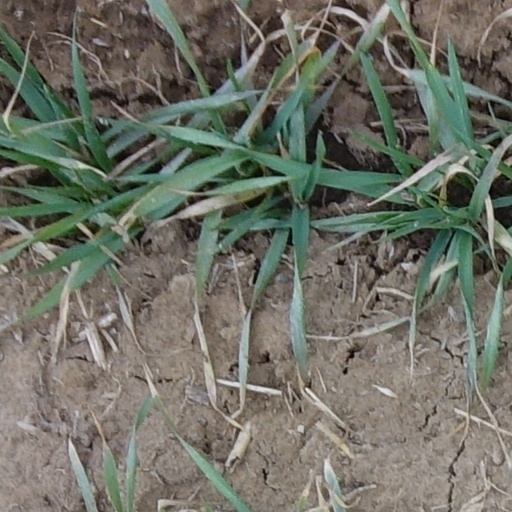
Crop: wheat